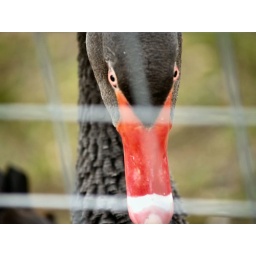
black swan near zoetermeer